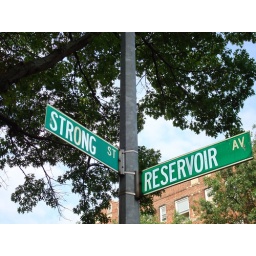
This is the cross street in front of the school.